Sutton Bridge

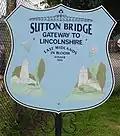
Signpost in Sutton Bridge

The town lies very close to the county borders of both Norfolk and Cambridgeshire in the extreme south east of Lincolnshire. The parish boundary to the east, next to the Wash, meets Terrington St Clement and Norfolk. A mile north of the A17, it meets Walpole Cross Keys. At "King John Bank" it crosses the A17, meeting Walpole. At the junction of the North Level Main Drain with the River Nene, it follows the Nene northwards, meeting Tydd St Mary (Lincolnshire). At South Holland Bridge it follows South Holland Main Drain westwards to South Holland Lodge, where it meets Little Sutton, and follows Hospital Drove northwards, crossing the A17 where the pylons cross the bypass. It crosses the former A17 next to the large Premier Foods factory. At Maze Farm it briefly meets Long Sutton then meets Lutton. It follows the Lutton Leam eastwards through Old Leam Farm.